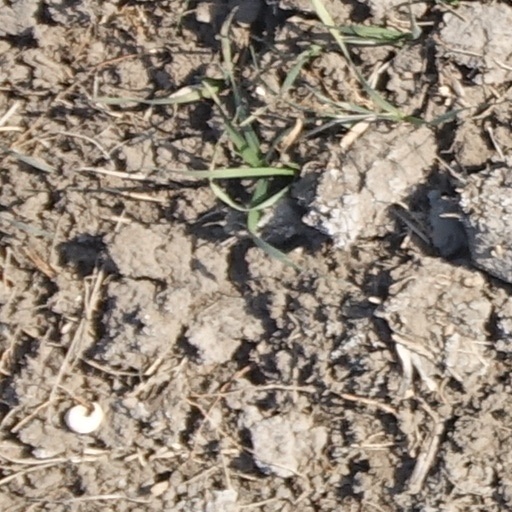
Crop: wheat